Linx (railway company)

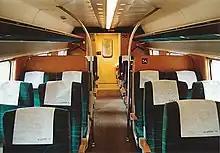
Interior of a Linx X2 train

Travel time from Oslo to Stockholm was 4 hours and 30 minutes, with stops at Oslo Central Station, Lillestrøm Station, Kongsvinger Station, Karlstad Central Station, and Stockholm Central Station. When the service was launched, a ticket from Oslo to Stockholm cost NOK 563, or NOK 326 if bought at least seven days before departure. Two people under the age of 16 could travel for free when accompanying an adult. Later, minimum prices of NOK 280 were launched, while maximum price for business class was NOK 1300. Tickets were slightly cheaper to purchase in Sweden than in Norway. About 185,000 passengers took the train from Oslo to Stockholm each year.